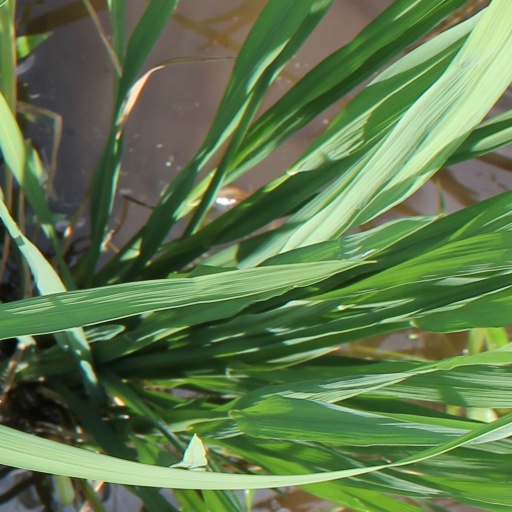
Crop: rice